Michael Steele

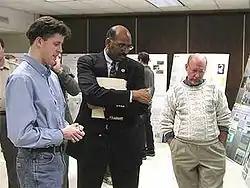
Steele watches a video and discusses Seaduck Research with Edward Lohnes (left) and Dr. Matthew C Perry (right)

In 2002, Robert Ehrlich, who was running for Maryland governor, selected Steele as his running mate for lieutenant governor. The campaign was waged against Democrat Kathleen Kennedy Townsend, who was running for governor, and Charles R. Larson who was running for lieutenant governor.